History of anthracite coal mining in Pennsylvania

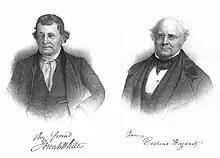
Josiah White and Erskine Hazard, founding partners of the Lehigh Coal Company, the Lehigh Navigation Company, the Lehigh Coal & Navigation Company, the Lehigh Canal, the Summit Hill & Mauch Chunk Railroad, Ashley Planes, and the Lehigh & Susquehanna Railroad. The fuel from their works and their iron products bootstrapped the industrial revolution in the northeast seacoast population centers from Boston to Norfolk, Virginia.

There are two types of coal found in Pennsylvania: anthracite, the hard coal found in Northeastern Pennsylvania below the Allegheny Ridge southwest to Harrisburg, and bituminous, the soft coal found west of the Allegheny Front escarpment). Anthracite coal is a natural mineral with a high carbon and energy content that gives off light and heat produced energy when burned, making it useful as a fuel. It was possibly first used in Pennsylvania as a fuel in 1769, but its history begins with a documented discovery near Summit Hill and the founding of the Lehigh Coal Mine Company in 1792 to periodically send expeditions to the wilderness atop Pisgah Ridge to mine the deposits, mostly with notable lack of great success, over the next 22 years.